Death of Santiago Maldonado

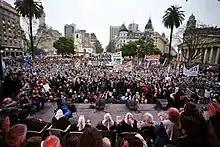
A demonstration in Buenos Aires

According to Argentinian sociologist Marcos Novaro, Kirchnerism and human rights organizations exploited the case to advance a political discourse against Macri. Treating the case like a forced disappearance allowed to draw comparisons between his government and the Dirty War that took place during the National Reorganization Process, in the 1970s. According to this narrative, Macri would have a covert plan to kidnap and kill demonstrators, the gendarmerie, the judiciary and the media would be working alongside Macri in such a plan, and Maldonado would be just the first victim of it. Human rights organizations had aligned themselves with the Kirchners during the government of both Néstor and Cristina Fernández de Kirchner, even in topics unrelated to human rights, and often worked as their spokesmen. They kept this role since 2015, when Macri defeated Cristina Kirchner in the presidential elections. This, however, undermined their legitimacy in the Argentine society, as an increasingly portion of the population loses interest in the events of the 1970s, and their public image got tied to that of Cristina Kirchner.